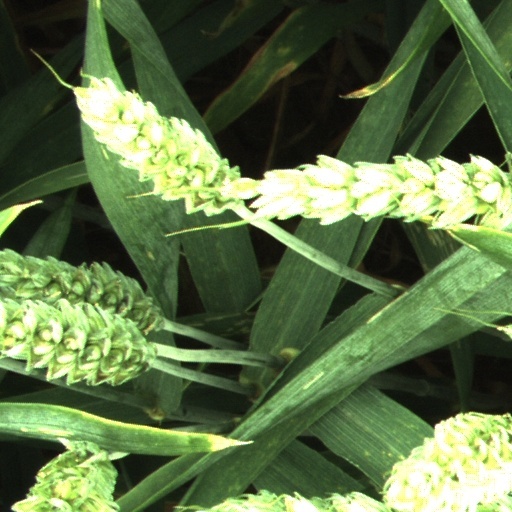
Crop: wheat